Ian Villafana

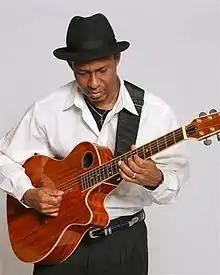
Ian Villafana playing a Solitaire guitar

The son of a pianist, Villafana was introduced to many genres of music at a young age. His influences include the Beatles and George Benson. He learned from local musicians Clive Zanda, Len 'Boogsie' Sharpe, Raf Robertson, Earl Rodney, and Toby Tobias. He began recording albums with Lord Kitchener, Superblue/Blue Boy, Valentino, and Crazy.